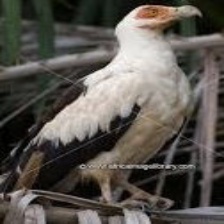
Species: PALM NUT VULTURE
Scientific name: GYPOHIERAX ANGOLENSIS
ImageNet parent category: vulture